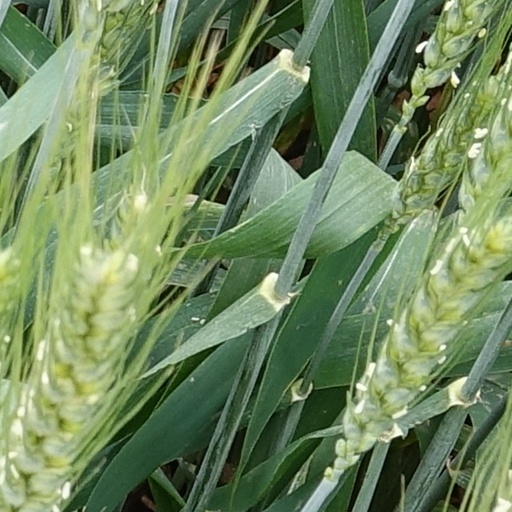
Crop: wheat